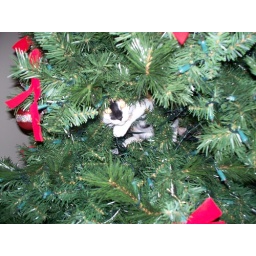
smuge the cat in the christmas tree looking demonic